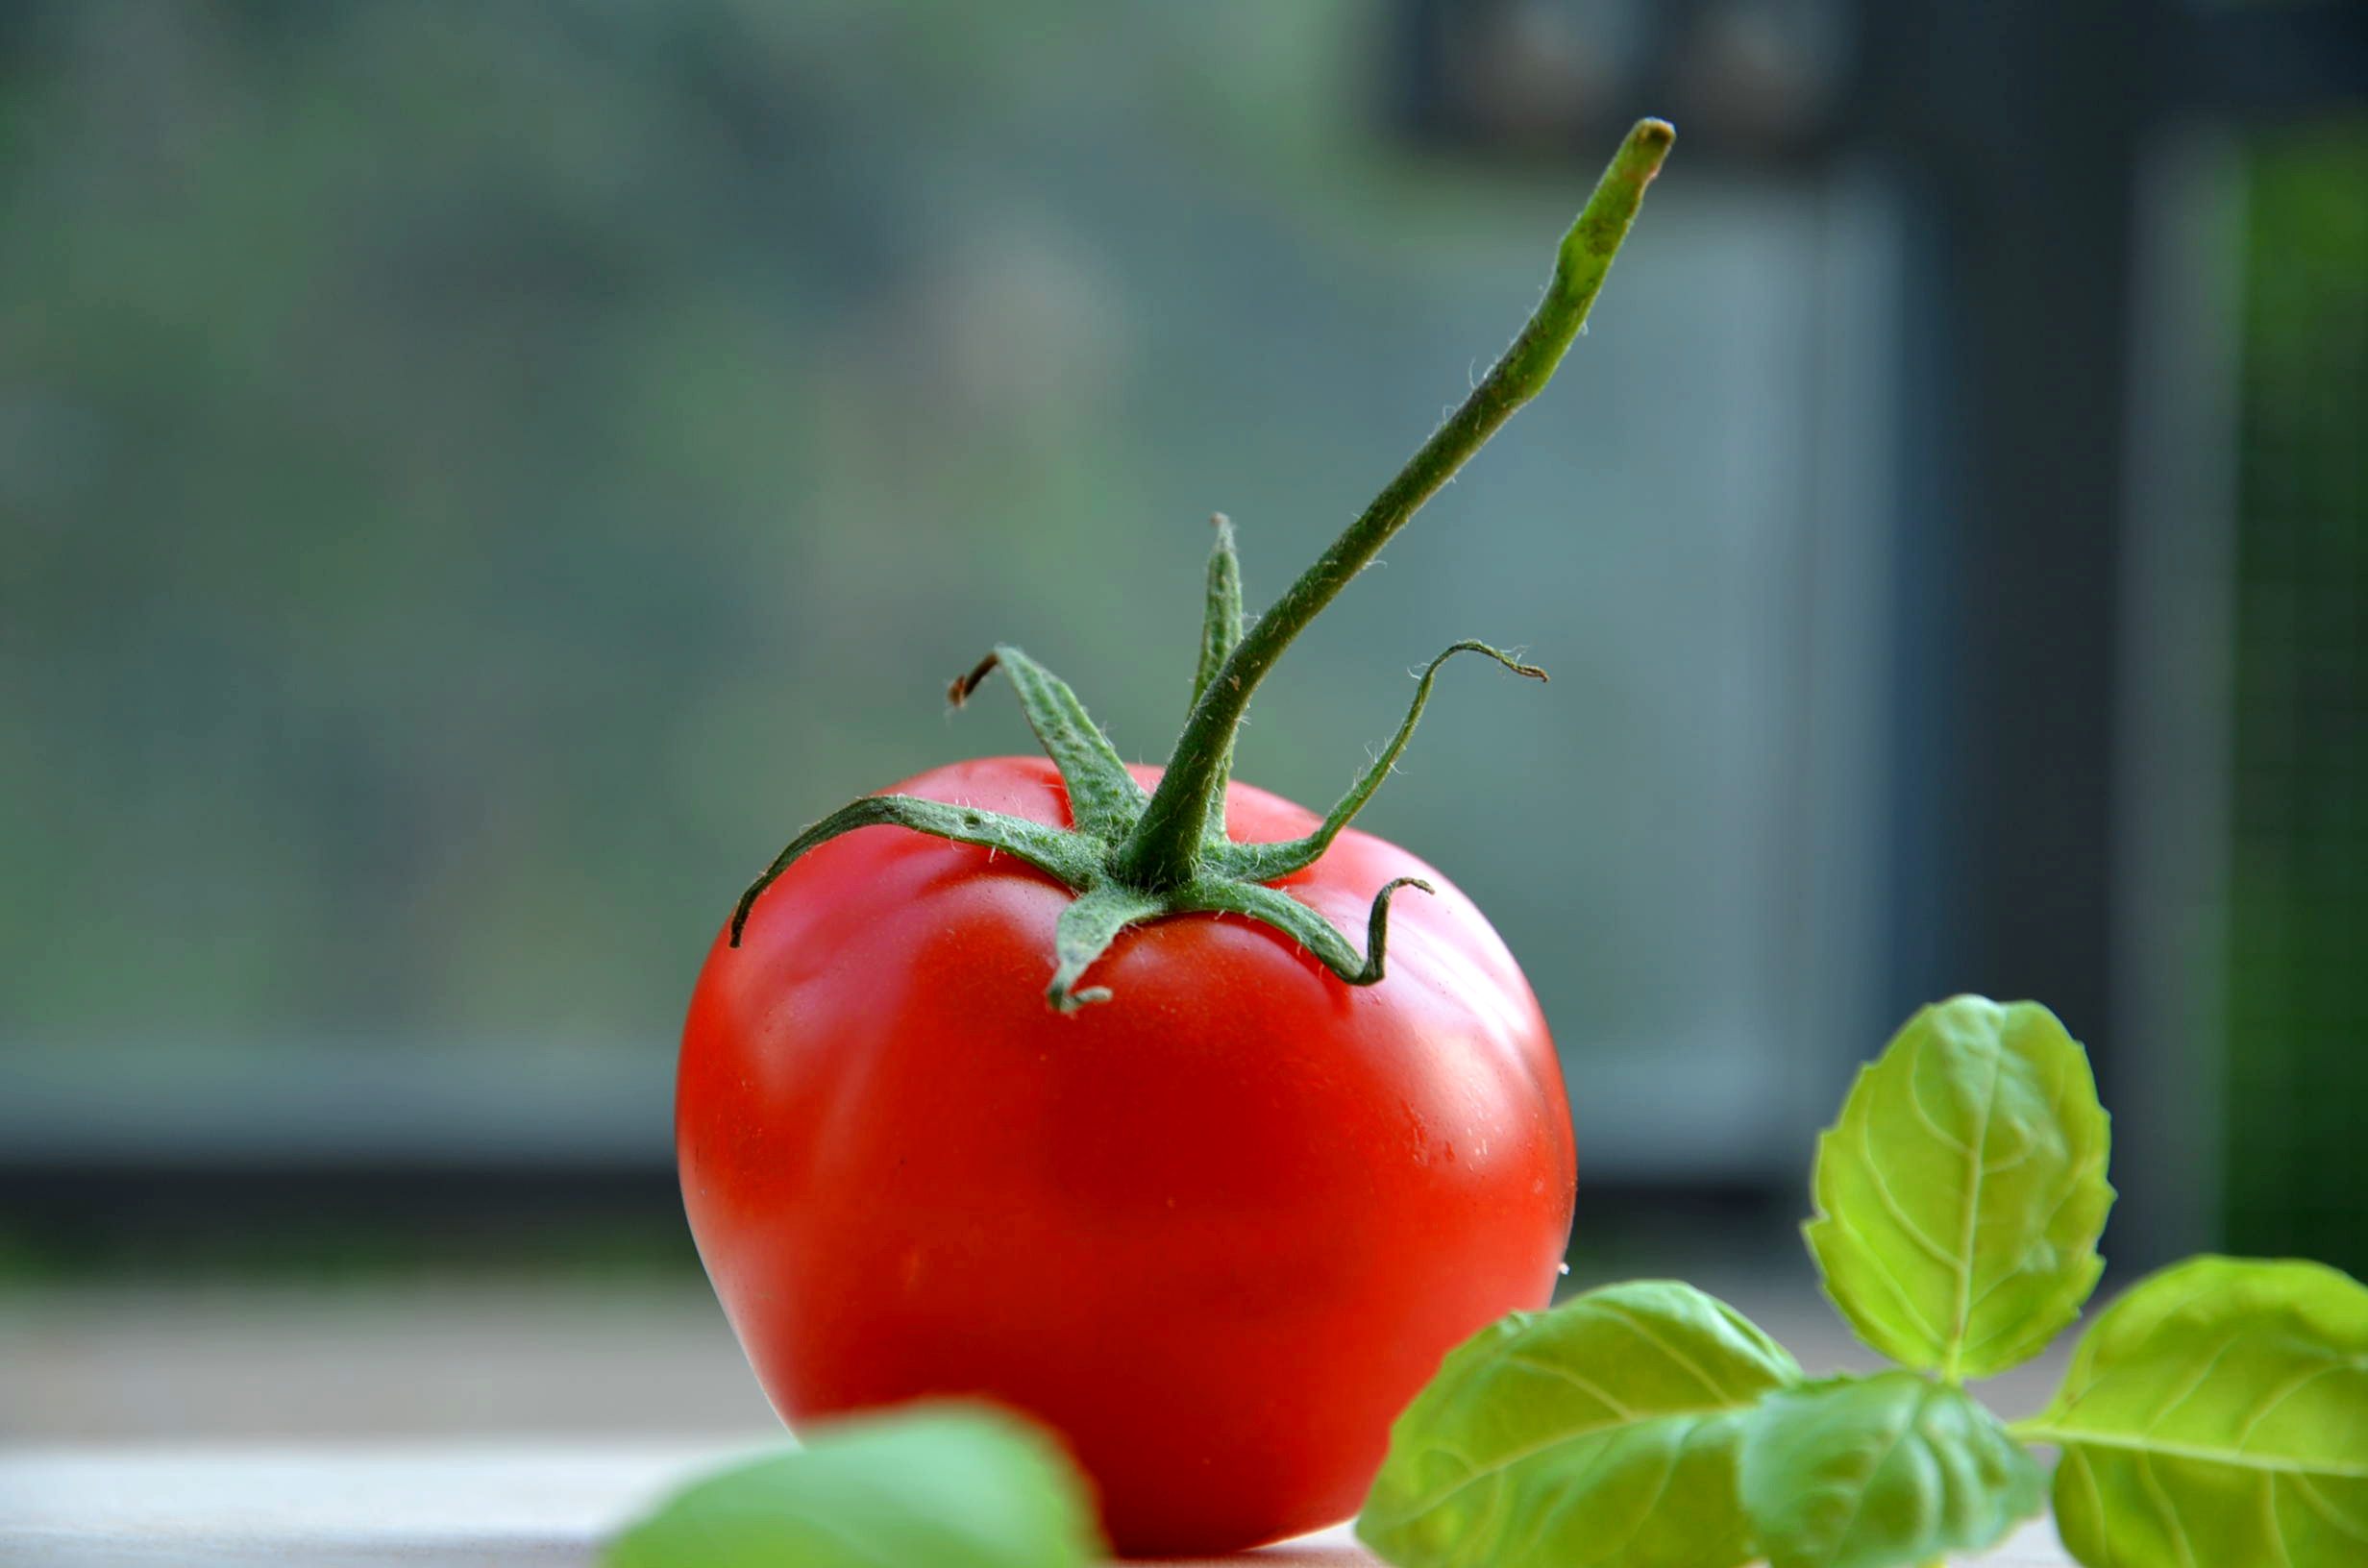
plant, fruit, flower, food, green, red, produce, vegetable, basil, tomato, macro photography, flowering plant, land plant, potato and tomato genus, bell peppers and chili peppers